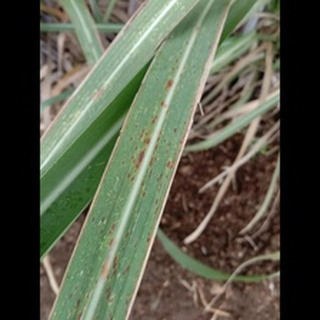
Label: sugarcane_rust